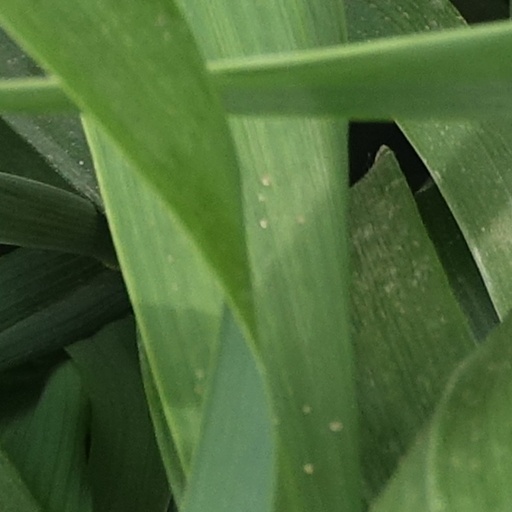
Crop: wheat